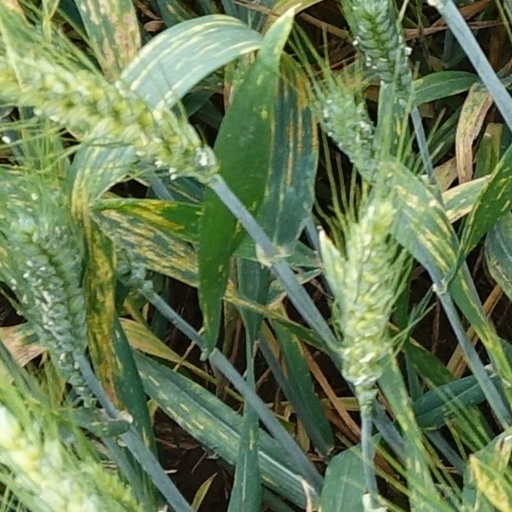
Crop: wheat